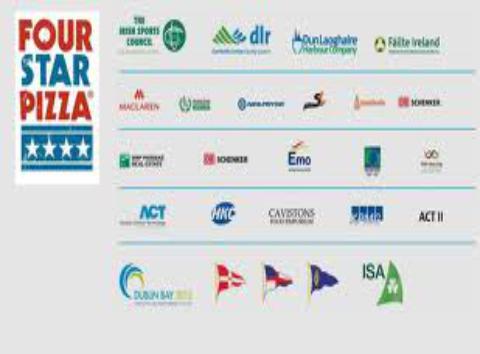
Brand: Four Star Pizza
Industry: Food